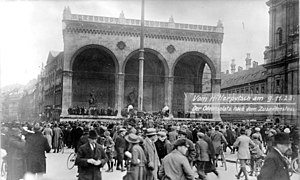
Ølkælderkuppet / Første fase
Odeonsplatz efter kupforsøget.
Ølkælderkuppet eller Ølstuekuppet var et nationalsocialistisk kupforsøg i München udført af NSDAP under ledelse af Adolf Hitler og general Erich von Ludendorff. Kupforsøget fandt sted om aftenen den 8. november 1923, men blev slået ned allerede næste dag. Navnet kommer af ølkælderen Bürgerbräukeller, hvor kuppet blev forsøgt gennemført.